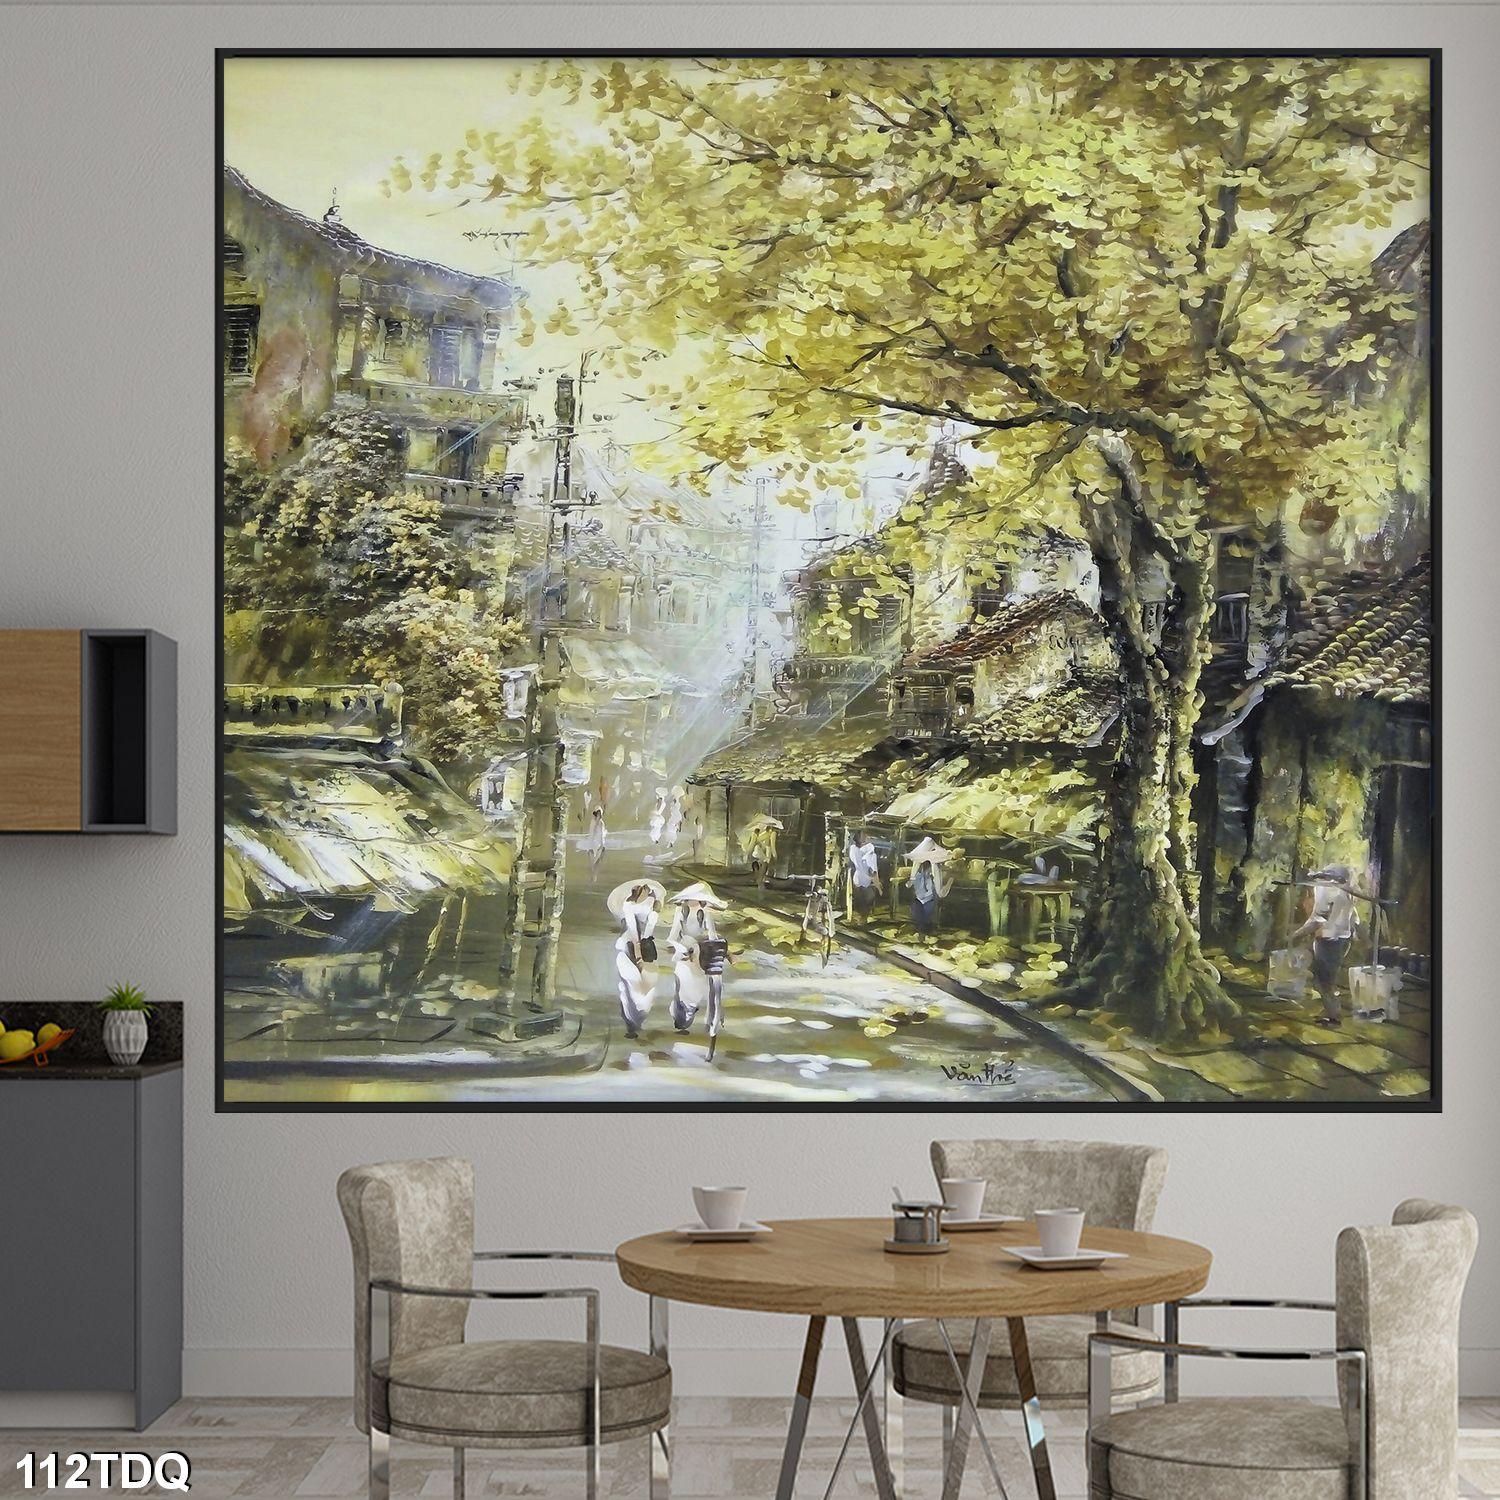
bức hoạ ở trên tường vẽ về cảnh tượng một khu phố